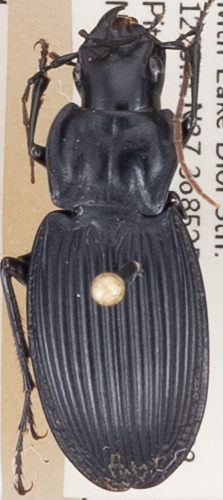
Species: Dicaelus teter
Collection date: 2019-07-02
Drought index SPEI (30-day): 0.678
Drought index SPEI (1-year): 2.09
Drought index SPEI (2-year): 2.09